Gramps Morgan

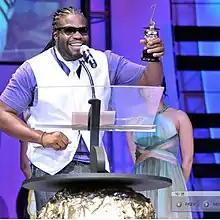

Gramps Morgan currently resides in Nashville, Tennessee, where he is an active community member and hosts his own radio show on Acme Radio. He is married to cell and developmental biologist, Dr. Annabelle Manalo. Also known as Dr. Annabelle or Dr. Annabelle Morgan, Gramps's wife received her doctorate from Vanderbilt University. Gramps has 11 children, with his oldest child being Jemere Morgan, who is the pinnacle of the Morgan family's 3rd generation of music. Jemere Morgan has released 2 of his own albums, entitled "Transitions" and "Self Confidence", through Dada Son Entertainment. Jemere frequently tours worldwide both alongside his family and with various other acts.